List of airports in the Montreal area

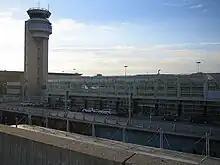
Montréal-Pierre Elliot Trudeau International Airport terminal and control tower

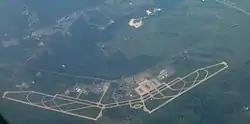
Montréal–Mirabel International Airport

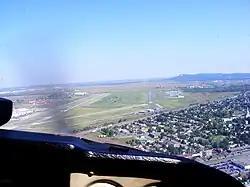
Montreal Saint-Hubert Longueuil Airport

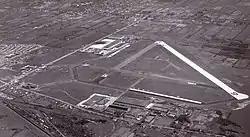
The former Cartierville Airport

Montréal-Trudeau (formerly known as "Dorval") handles the scheduled passenger service for Montreal. Mirabel formerly also handled scheduled passenger service, but it has been discontinued and the airport is little used. Saint-Hubert is the major general aviation reliever for the city, though Trudeau also sees a lot of general aviation traffic.